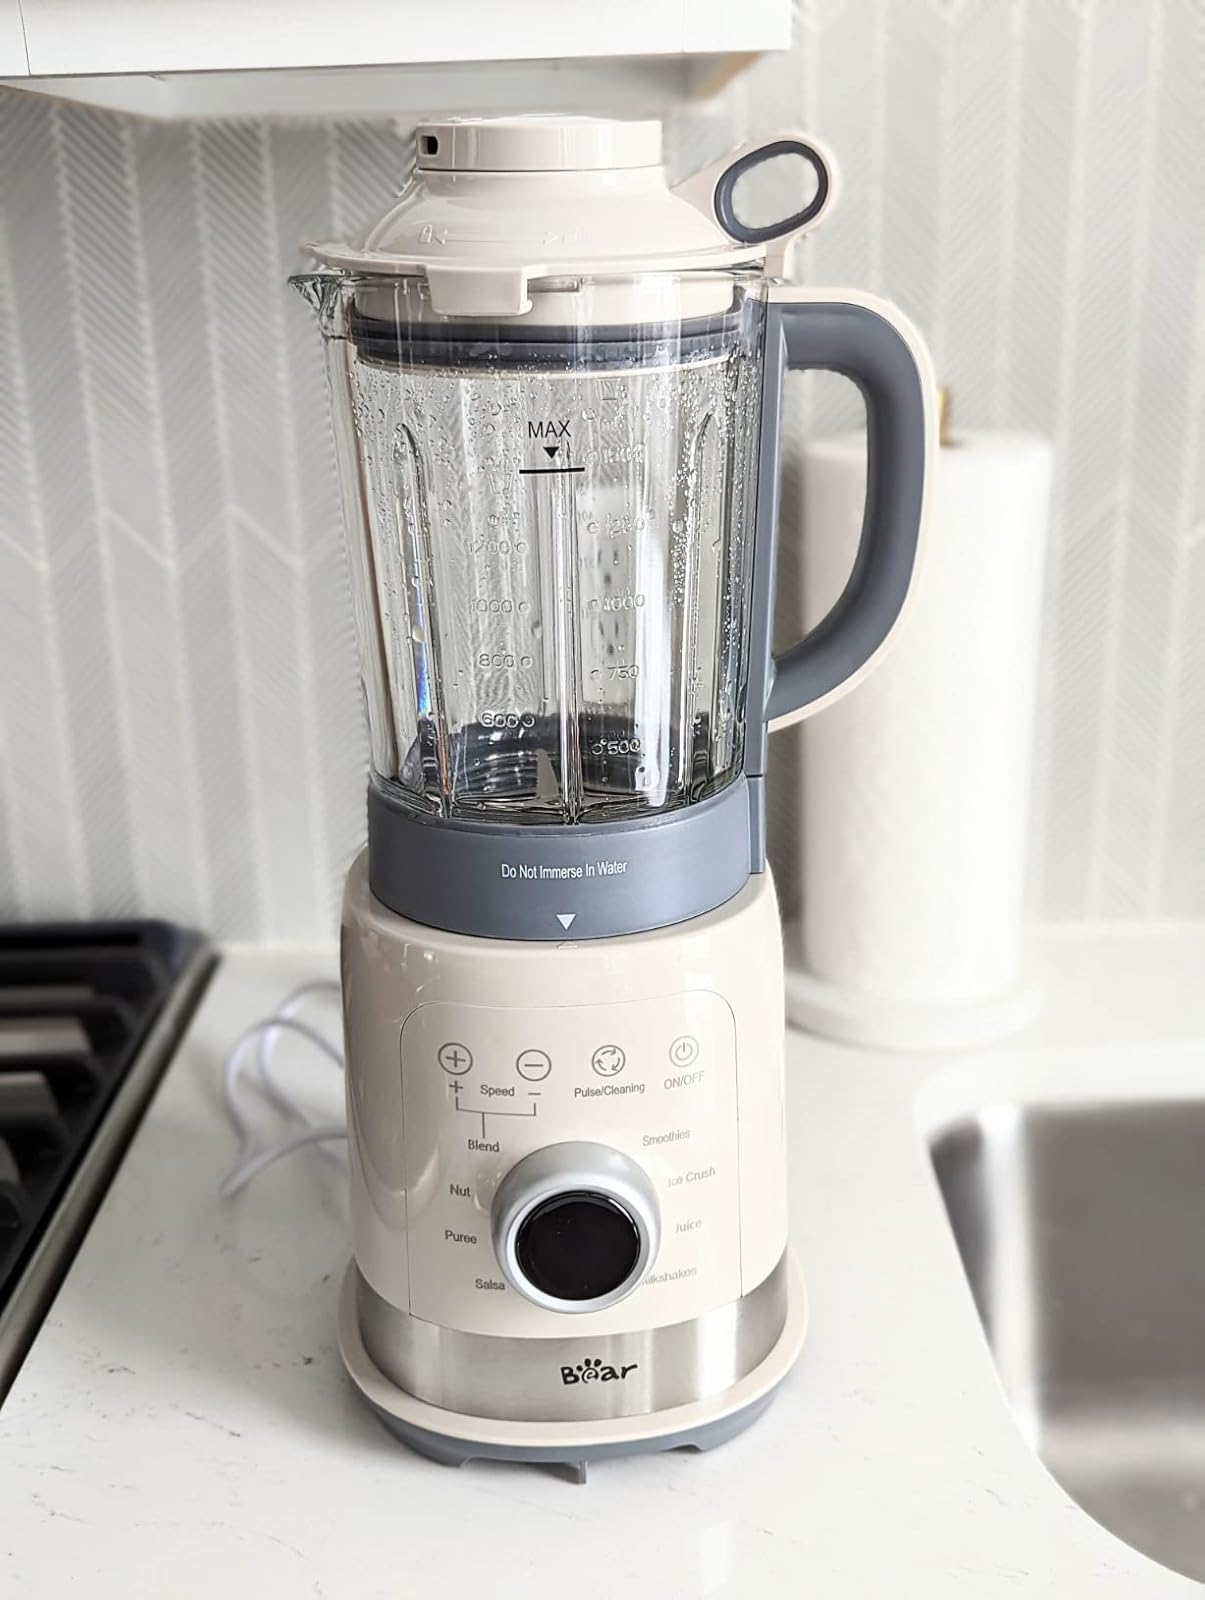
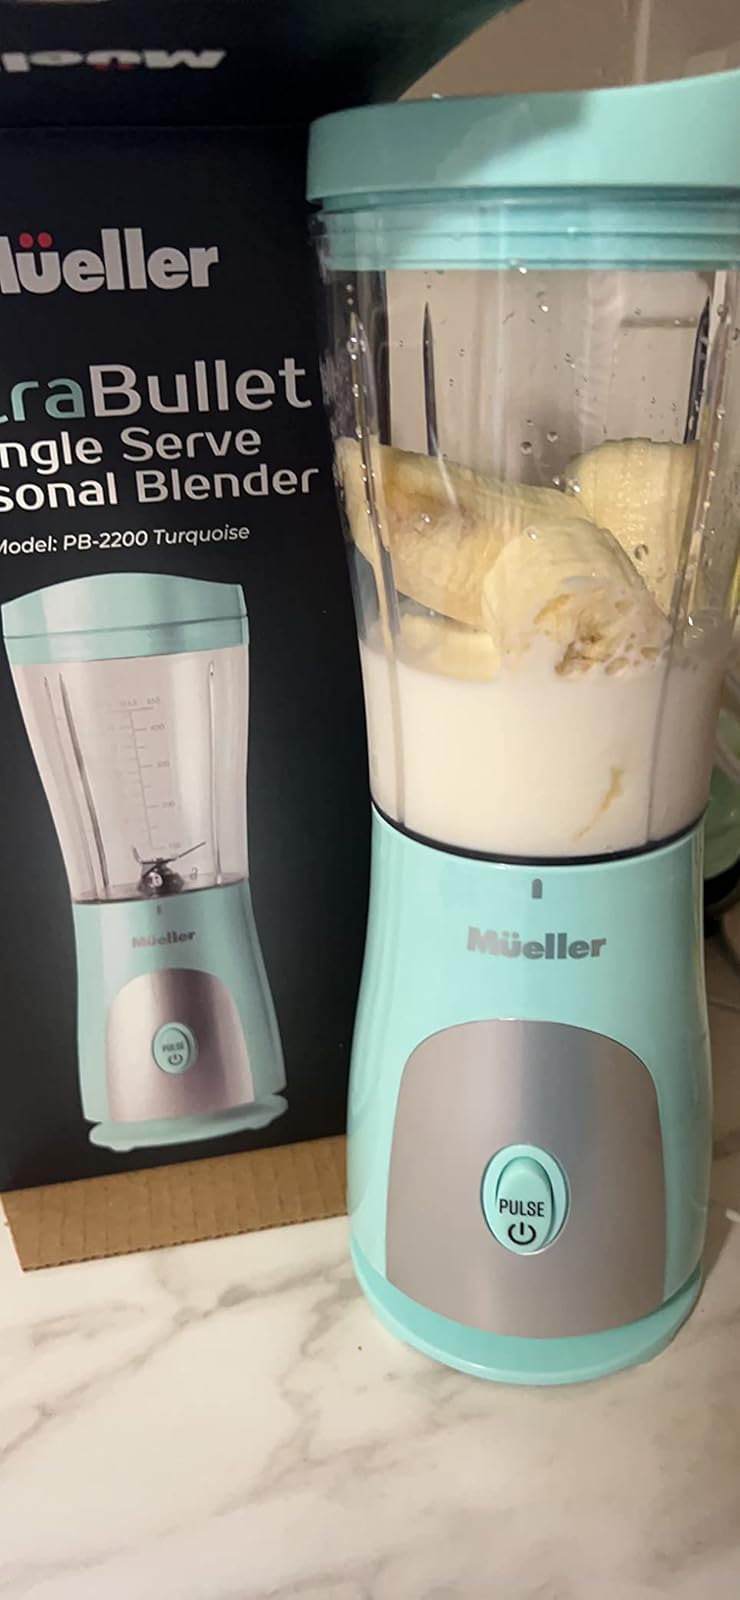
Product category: items_blender
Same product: no